Parks and open spaces in the London Borough of Waltham Forest

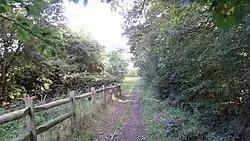
Anslie Wood, an area of Ancient Woodland in Chingford, Waltham Forest

This is a list of Parks and open spaces in the London Borough of Waltham Forest, which contains the most parks of any government district north of the River Thames.